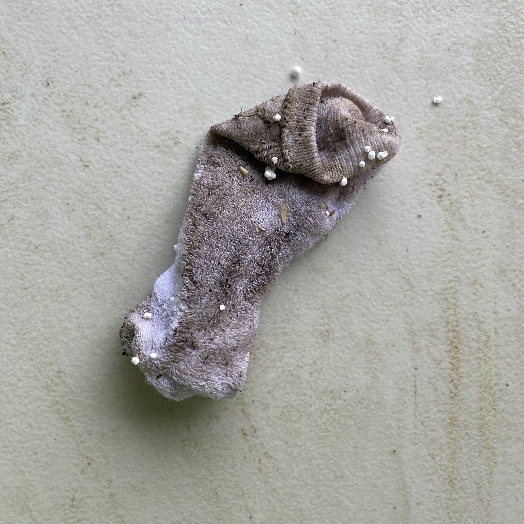
Label: Textile Trash